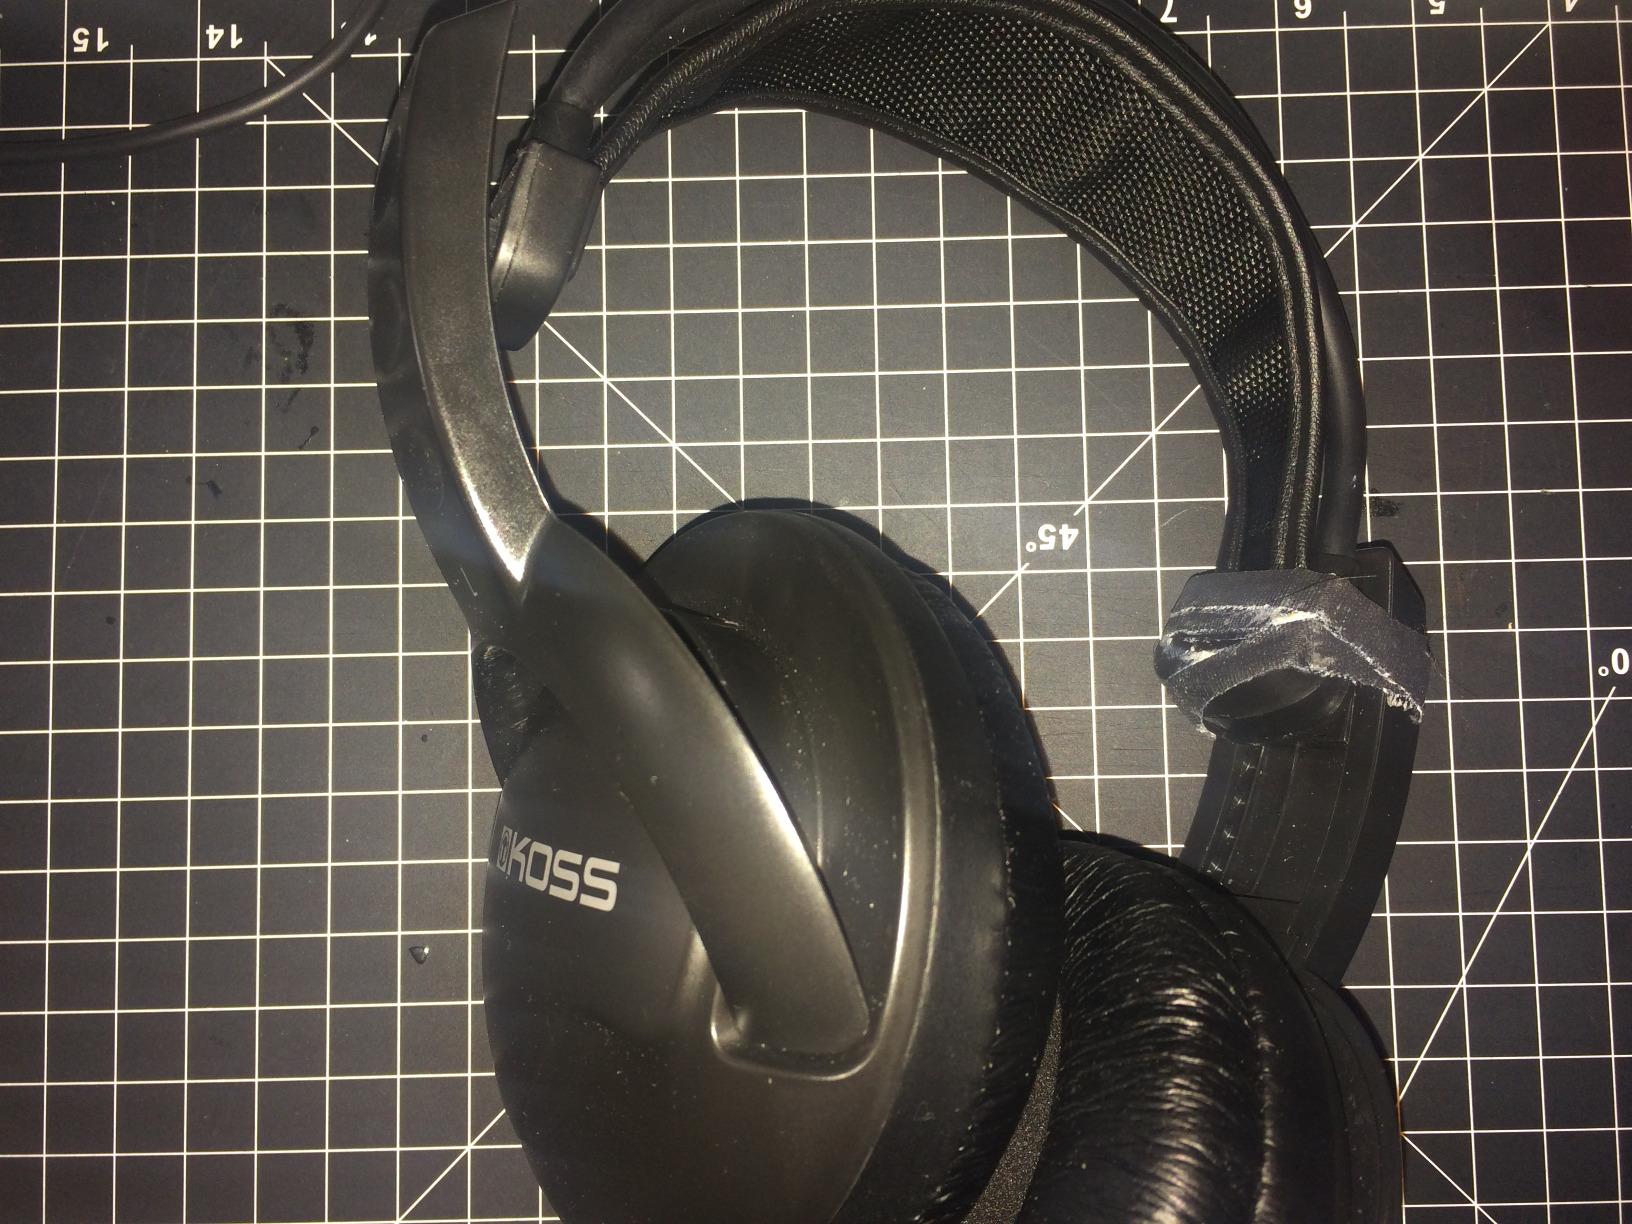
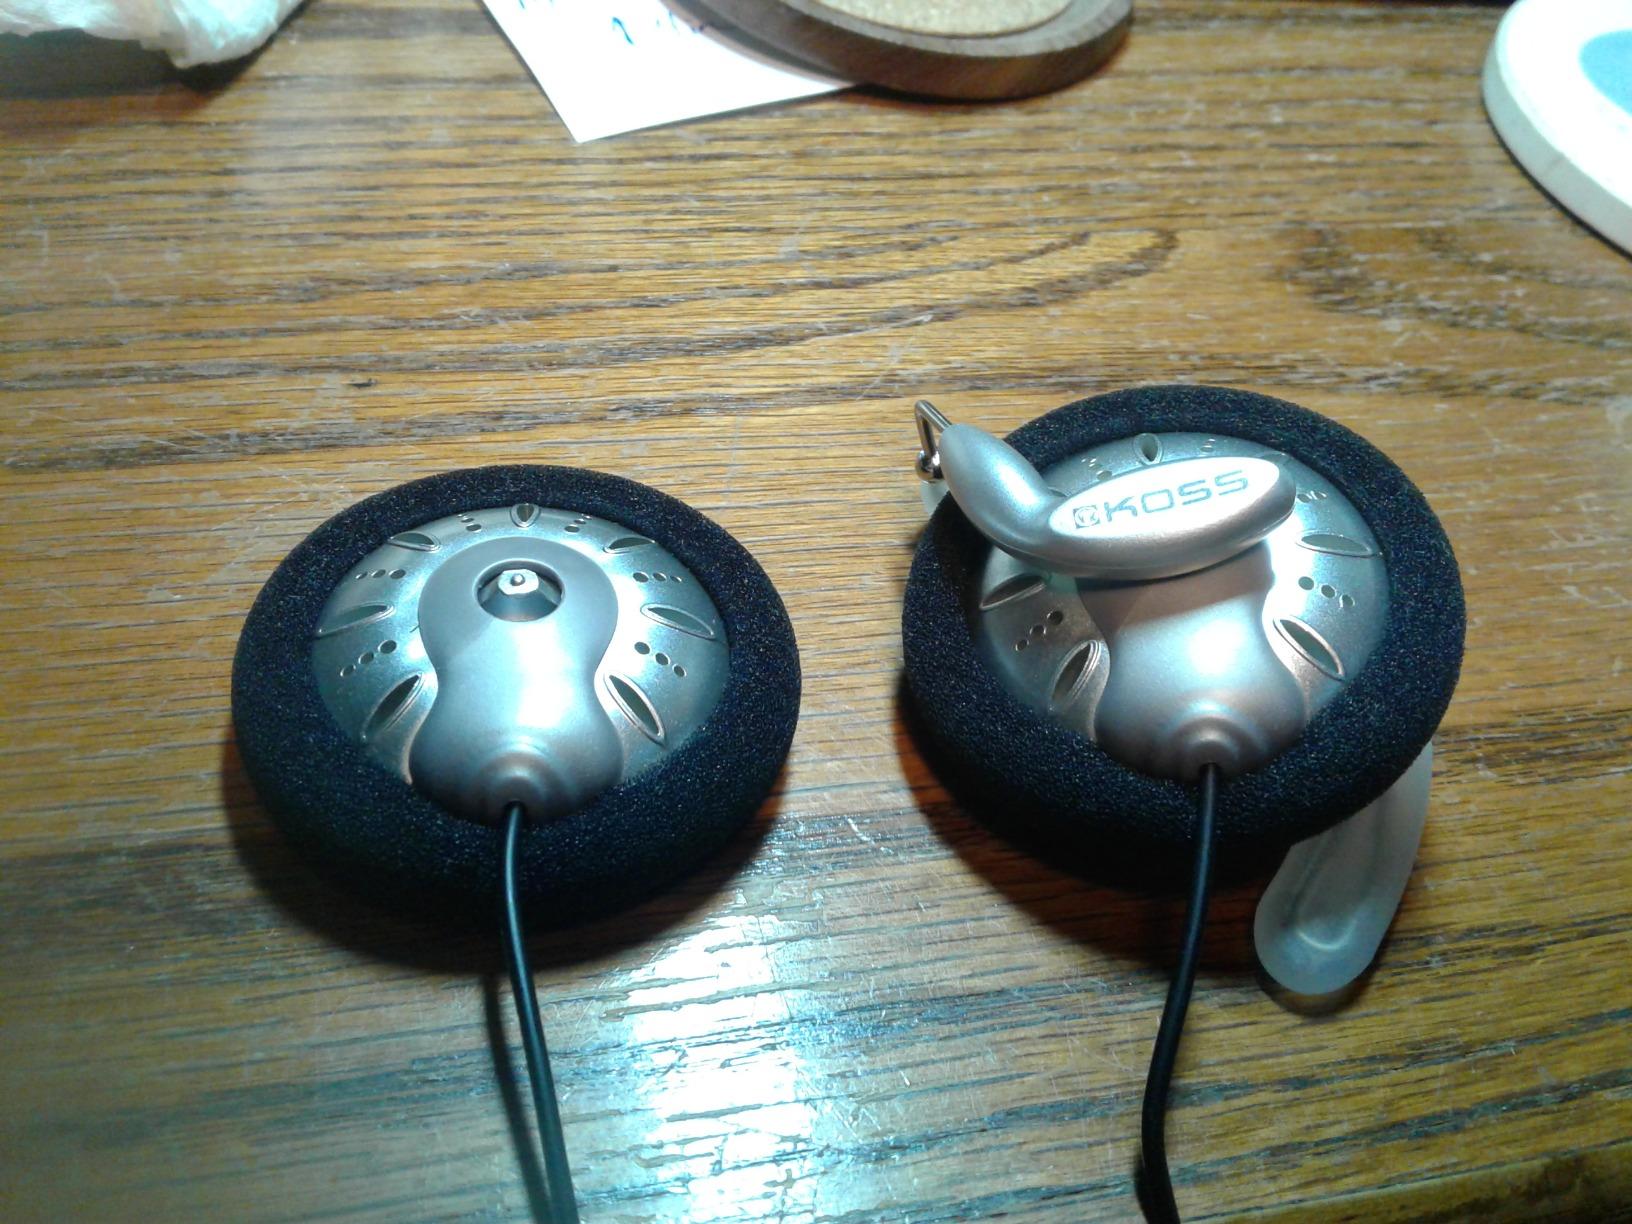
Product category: headphones
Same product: no